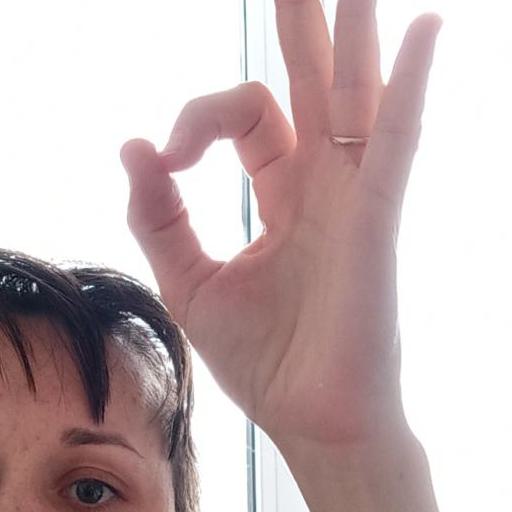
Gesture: ok